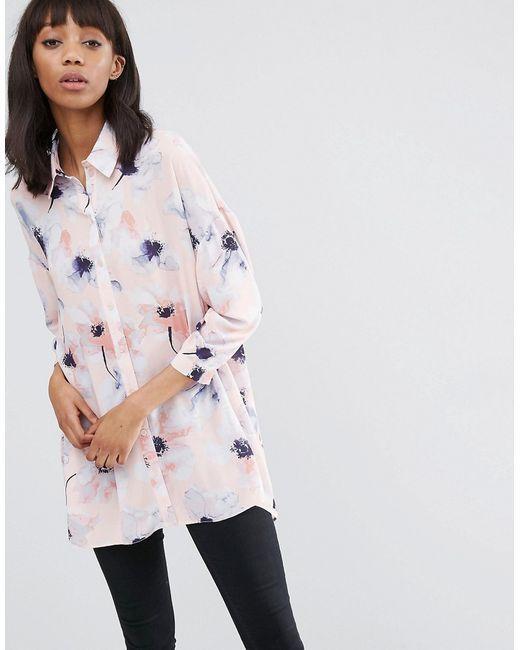
Bedrucktes Hemd mit voller Hülse für Frauen